Lucas Rocha (footballer, born 1991)

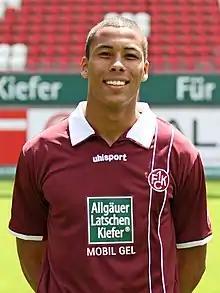
Lucas with 1. FC Kaiserslautern

Lucas dos Santos Rocha da Silva (born 15 July 1991), commonly known as Lucas Rocha or just Lucão, is a Brazilian professional footballer who plays as a defender for Brasilian club Comercial.